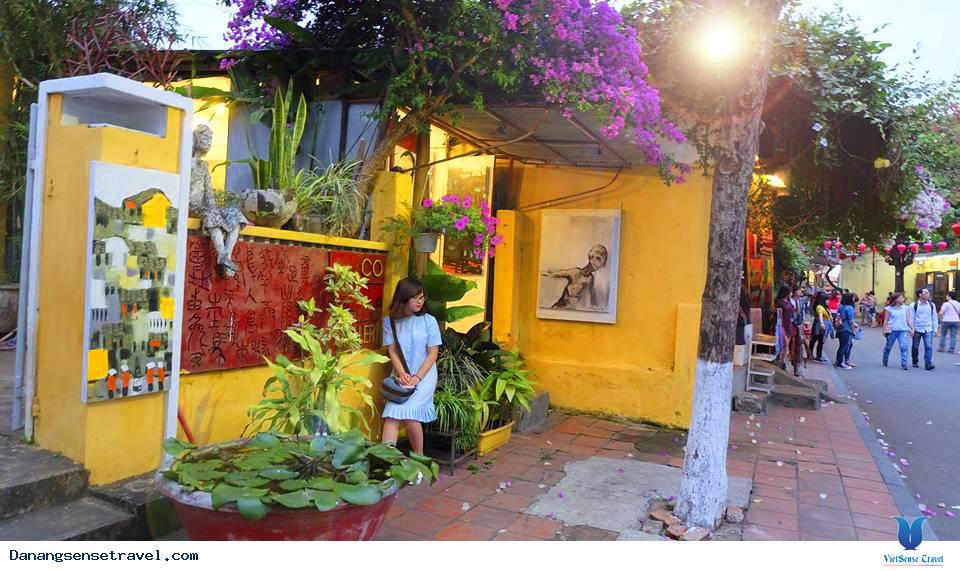
có một cô gái đang xuất hiện ở trong khu vực trưng bày